Iwakuni Station

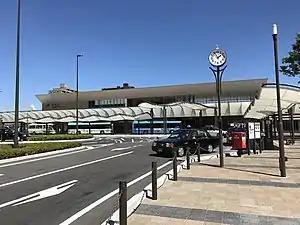
Iwakuni Station west entrance building in August 2020

is a junction passenger railway station located in the city of Iwakuni, Yamaguchi Prefecture, Japan. It is operated by the West Japan Railway Company (JR West).